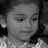
Emotion: neutral